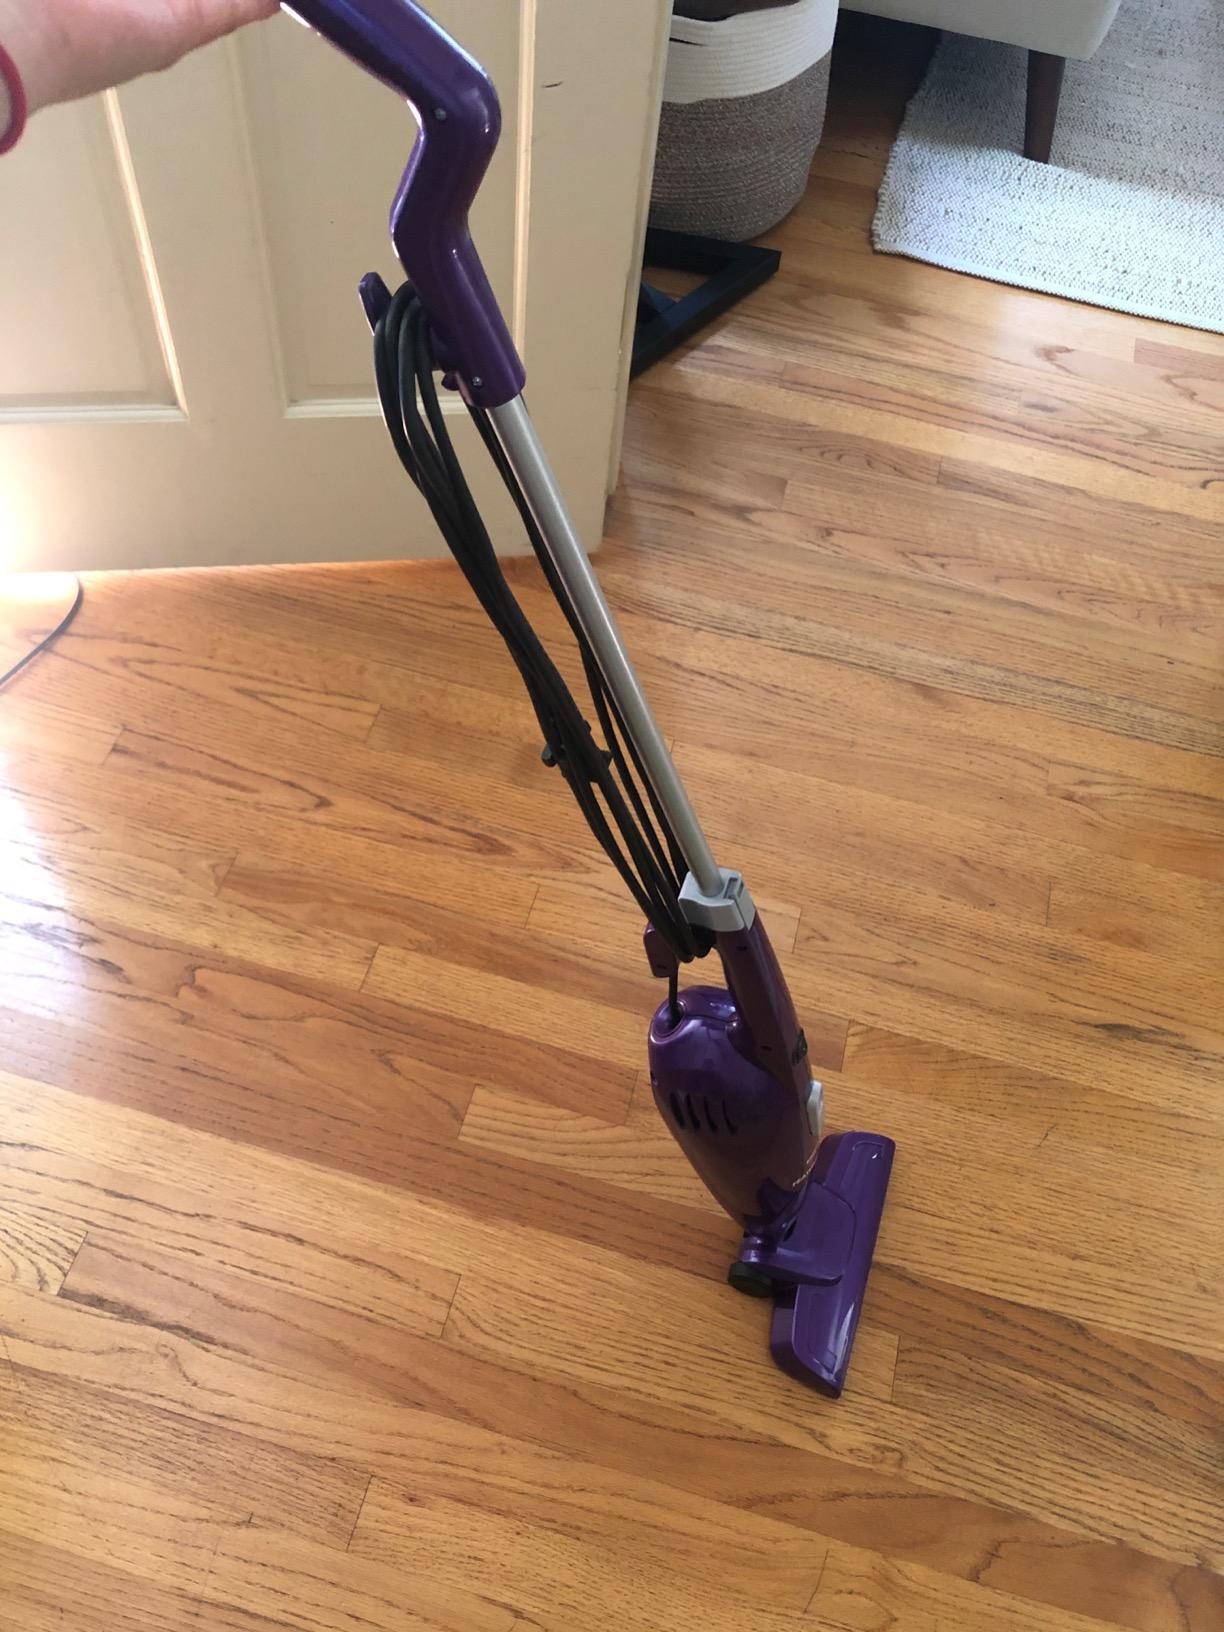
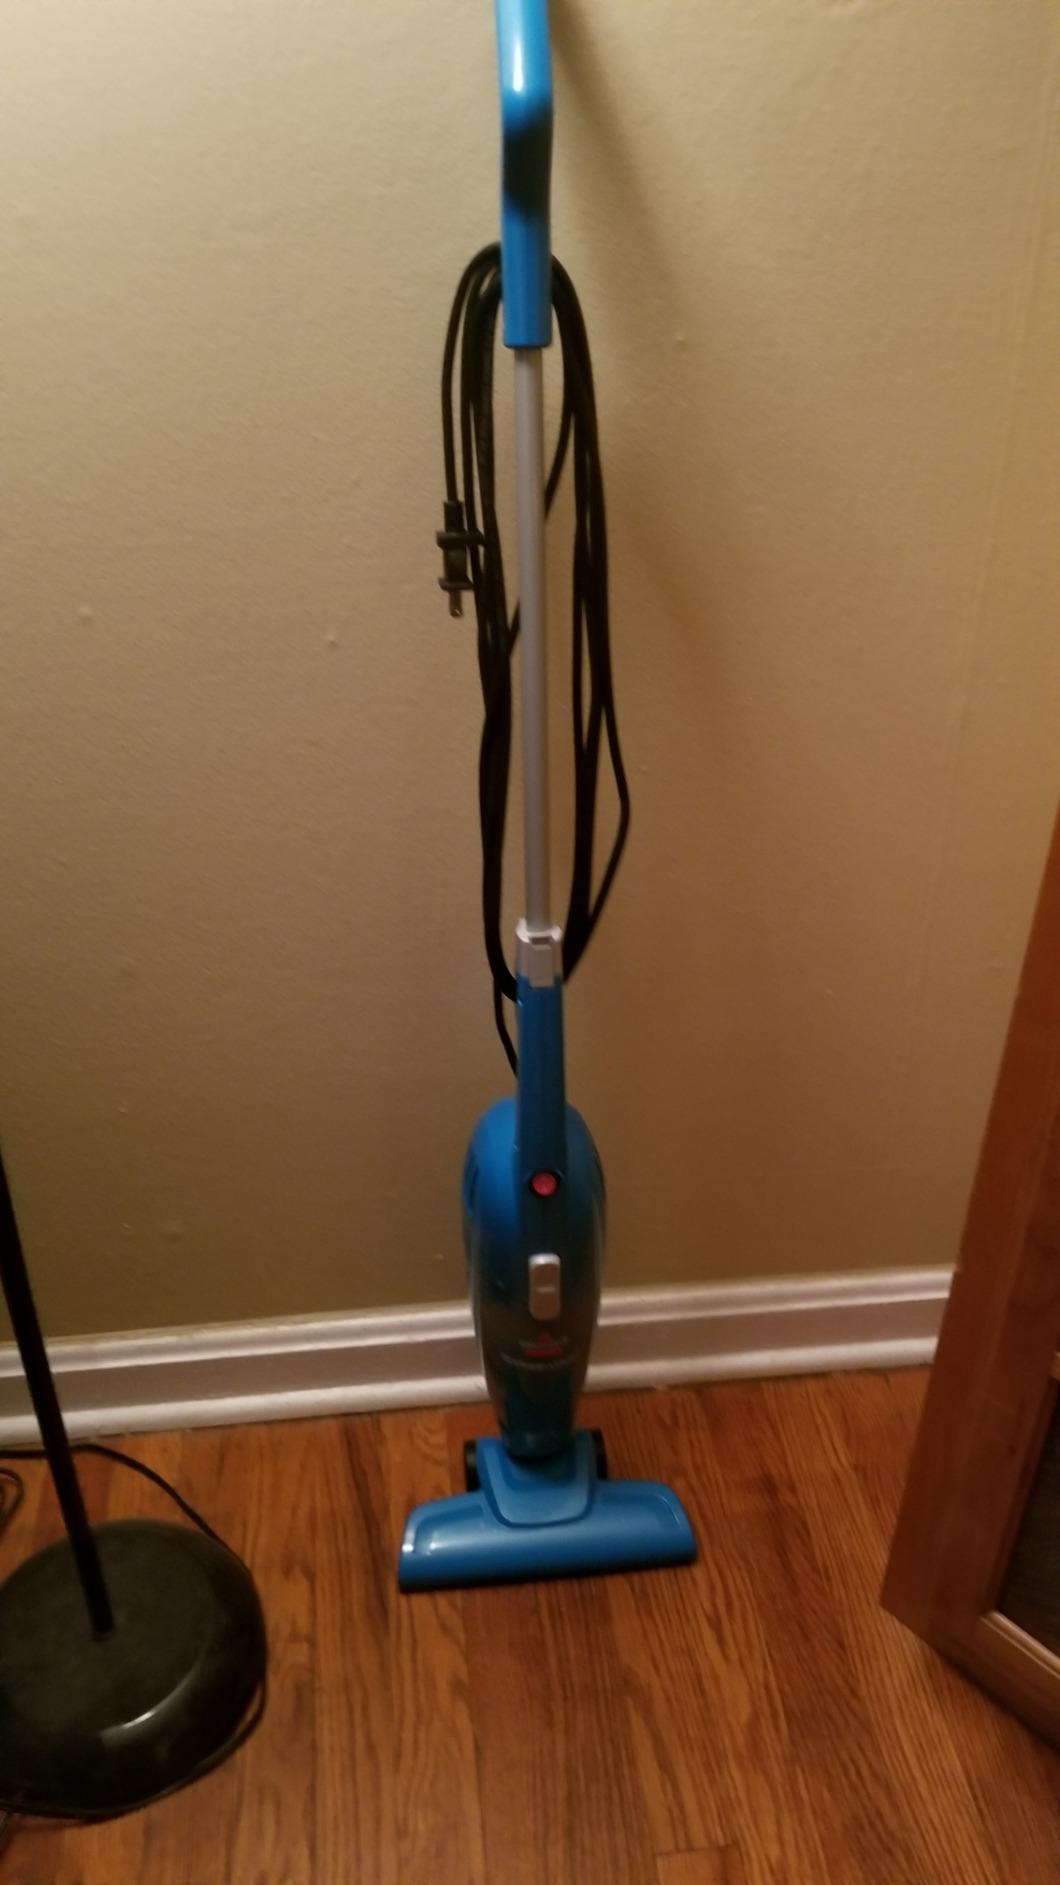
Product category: items_vacuum
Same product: no